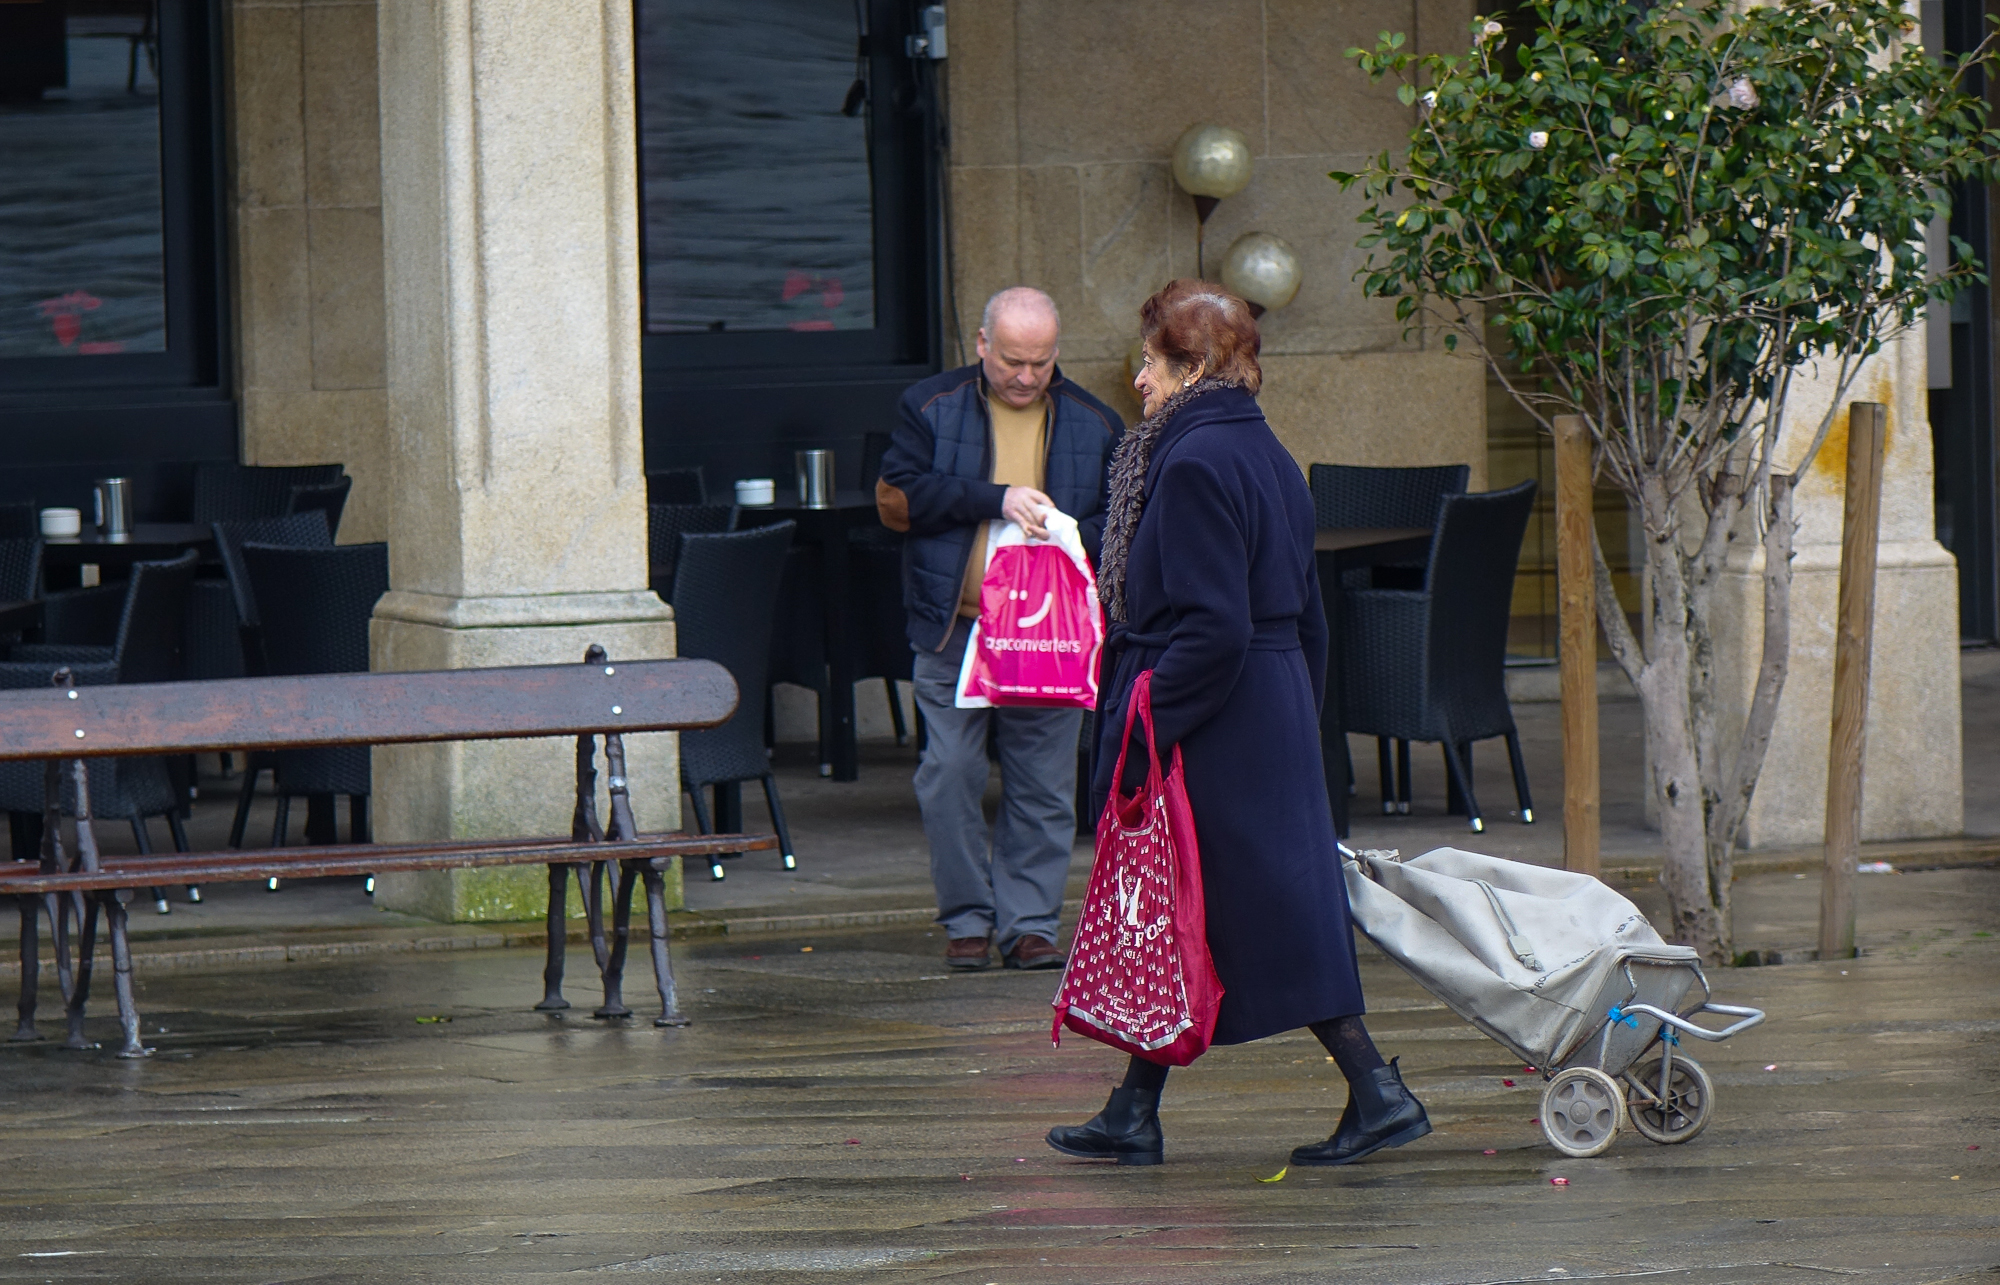
person, people, street, portrait, temple, retratos, ggl1, gaby1, xovesphoto, varios, some, sonyrx10, rx10, gphoto, xelodegalicia, personas, gabrielcoru a